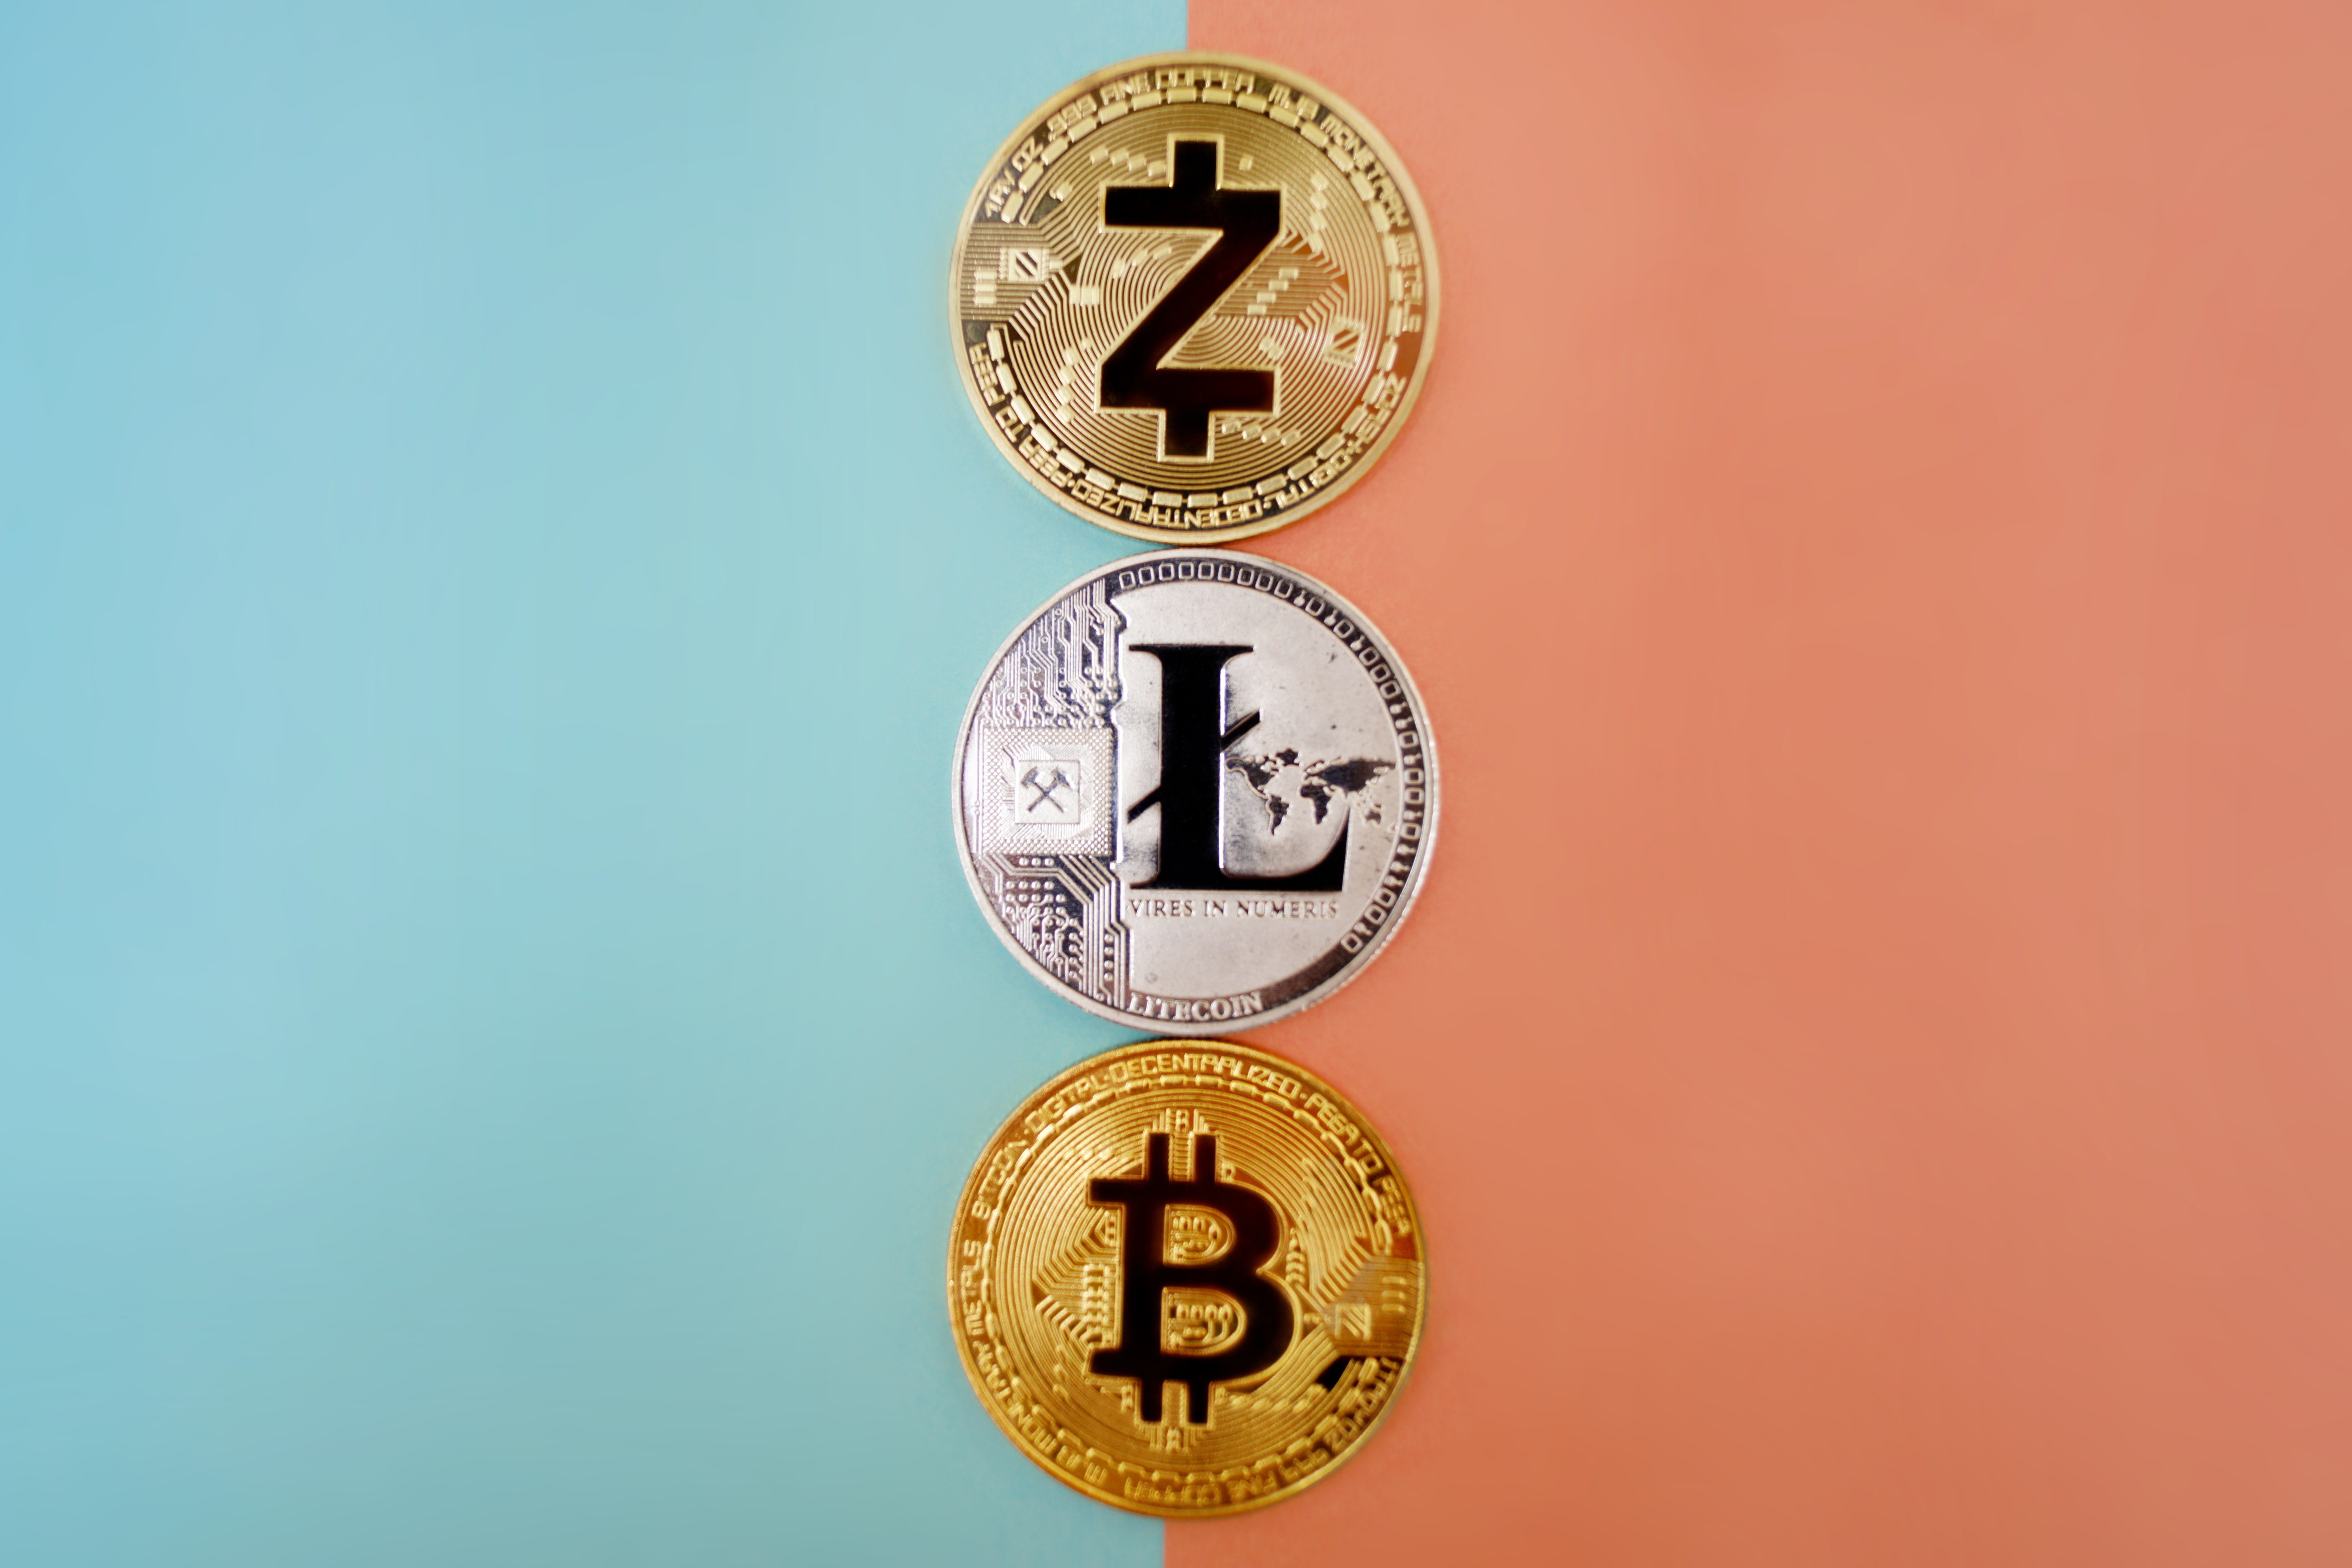
number, font, metal